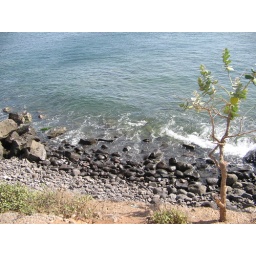
The beach by my house in Mermoz.